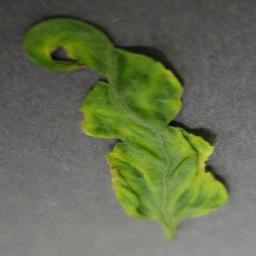
Label: Tomato___Tomato_Yellow_Leaf_Curl_Virus